Gold Coast, Queensland

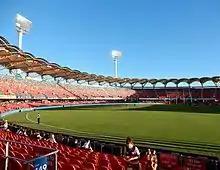
Carrara Stadium, home of the Gold Coast Suns in the Australian Football League

The southernmost town of Gold Coast City, Coolangatta, includes Point Danger and its lighthouse. Coolangatta is a twin city with Tweed Heads located directly across the NSW border. At , this is the most easterly point on the Queensland mainland (Point Lookout on the offshore island of North Stradbroke is slightly further east). From Coolangatta, approximately forty kilometres of holiday resorts and surfing beaches stretch north to the suburb of Main Beach, and then further on Stradbroke Island. The suburbs of Southport and Surfers Paradise form the Gold Coast's commercial centre. The major river in the area is the Nerang River. Much of the land between the coastal strip and the hinterland were once wetlands drained by this river, but the swamps have been converted into man-made waterways (over in length or over 9 times the length of the canals of Venice, Italy) and artificial islands covered in upmarket homes. The heavily developed coastal strip sits on a narrow barrier sandbar between these waterways and the sea.